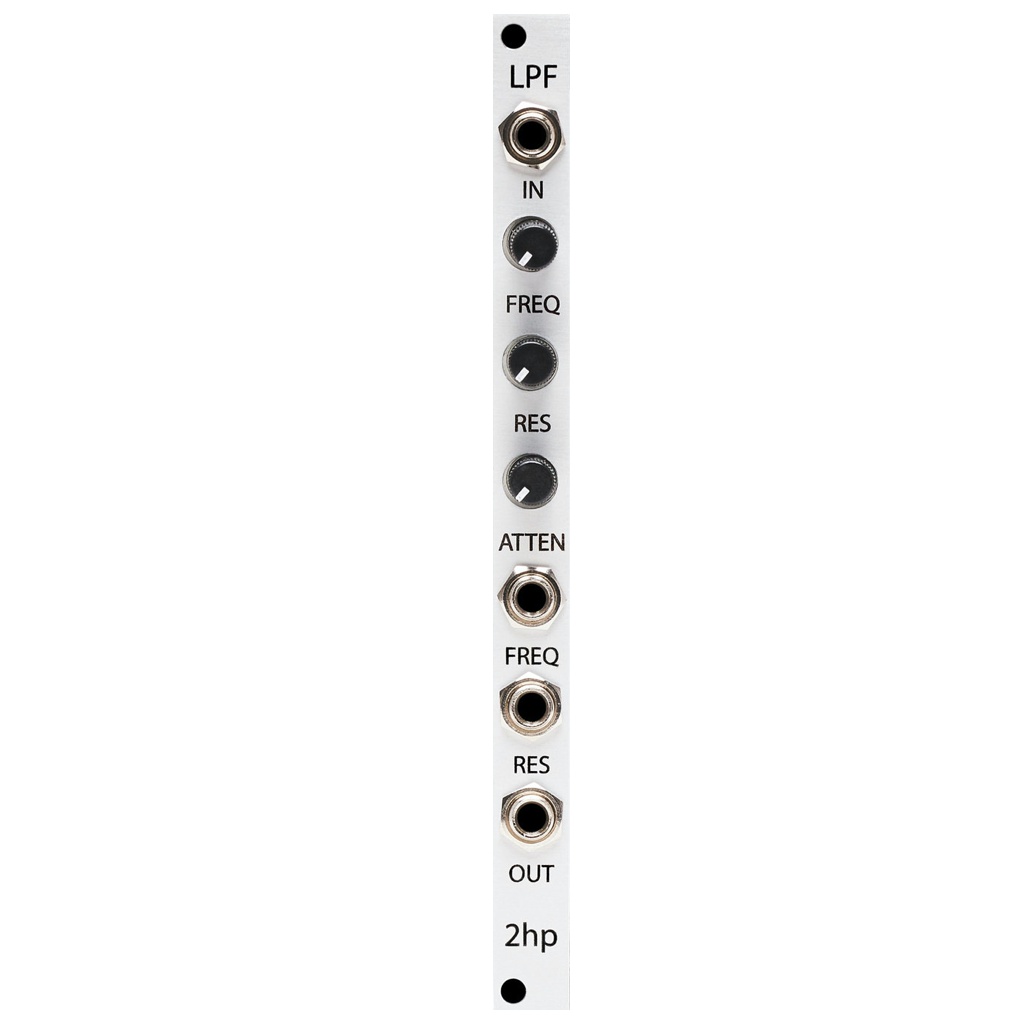
LPF
LPF is a four-pole, voltage controlled low-pass filter. Its 24 dB per octave slope and OTA topology provide a smooth, buttery character. Resonance can be pushed to self oscillation, turning it into a sine wave VCO with accurate 1V/oct tracking across four octaves. In addition, CV over resonance gives dynamic sound shaping possibilities under voltage control. Hit the slope with LPF. Analog, voltage controlled low pass filter Classic four pole, OTA topology CV over resonance Capable of self oscillation Accurate 1V/oct tracking across four octaves Depth: 45mm Download the LPF manual here
Brand: 2hp
Category: Electronics > Circuit Boards & Components > Electronic Filters > Low-Pass Filters